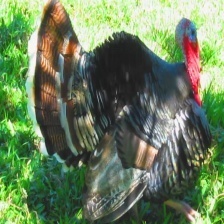
Species: WILD TURKEY
Scientific name: MELEAGRIS GALLOPAVO